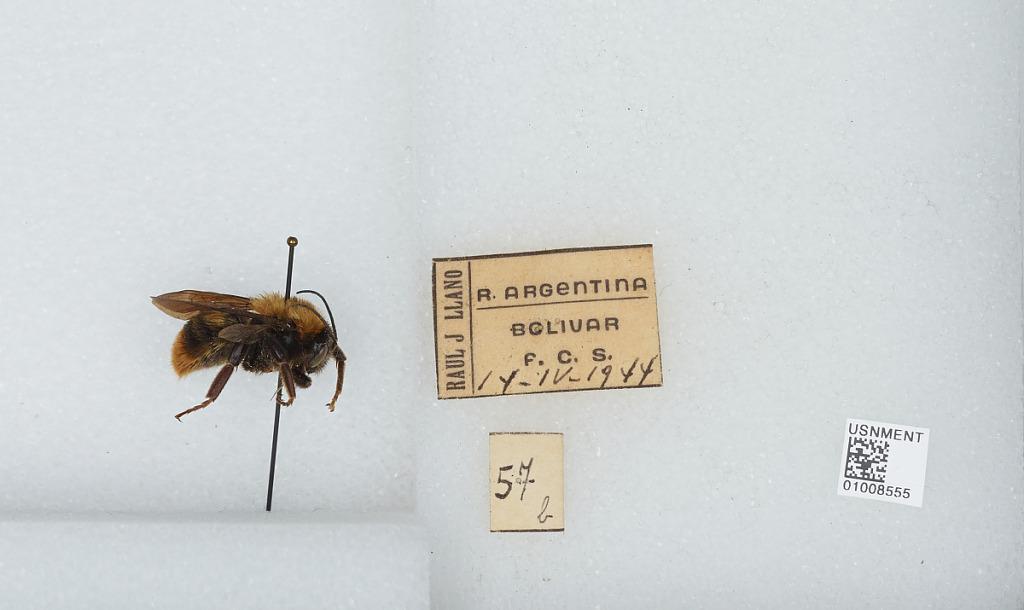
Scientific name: Bombus (Thoracobombus) bellicosus Smith
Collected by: R. Llano
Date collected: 1944-4-14
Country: Argentina
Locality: Bolivar F.C.S.
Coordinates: -36.2311, -61.1208